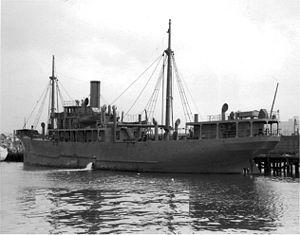
La guerre météorologique de l'Atlantique nord s'est déroulée pendant la Seconde Guerre mondiale. Les Alliés et l'Allemagne étaient en compétition pour l'accès à des données fiables dans l'Atlantique nord et l'Arctique pour leurs services de météorologie militaire. Ces données étaient importantes car elles affectaient la planification militaire et le routage des navires et des convois. Dans certaines circonstances, une bonne visibilité était nécessaire et dans d'autres, elle était défavorable.
Le USS Muskeget — renommé plus tard USCGC Muskeget — fut à l'origine un navire de charge commercial acheté par la United States Navy durant la Seconde Guerre mondiale. Il fut alors armé de différents canons et de grenades anti-sous-marines pour être envoyé en mer afin de recueillir des données météorologiques dans l'Atlantique Nord. Le Muskeget fut coulé par un sous-marin allemand le 9 septembre 1942.